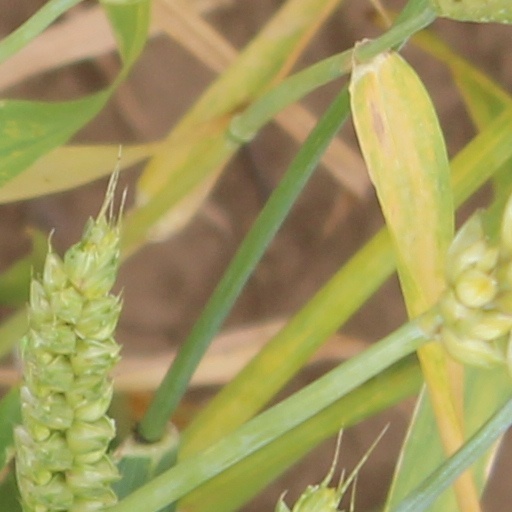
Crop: wheat